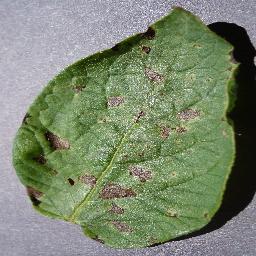
Etiqueta: Tizon_Temprano